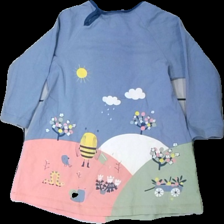
View: back
Type: Tunic
Category: Children
Brand: Polarn Och Pyret
Colors: Blue, Pink, White, Multicolor
Material: Unknown, low signal
Pattern: Animal print
Cut: Regular
Size: 92
Stains: Major
Damage: stains
Damage location: middle center
Damage 2: Stain
Damage 2 location: bottom left
Price range: <50
Recommended usage: Export
Description: Multicolored cute tunic for kids from Polarn och Pyret, size 92. Poor condition.